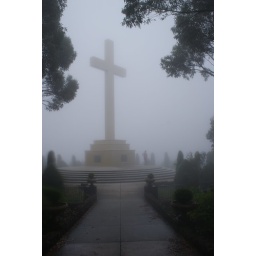
{45/365} The memorial cross in the clouds